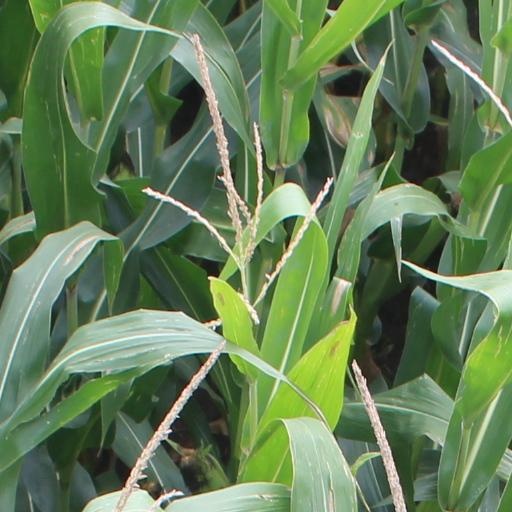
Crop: maize; corn